Evangeline

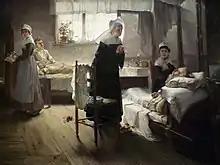
Samuel Richards's painting "Evangeline Discovering Her Affianced in the Hospital"

The poem is written in unrhymed dactylic hexameter, possibly inspired by Greek and Latin classics, including Homer, whose work Longfellow was reading at the time he was writing "Evangeline". He also had recently, in 1841, translated "The Children of the Lord's Supper", a poem by Swedish writer Esaias Tegnér, which also used this meter. "Evangeline" is one of the few nineteenth-century compositions in that meter which is still read today.